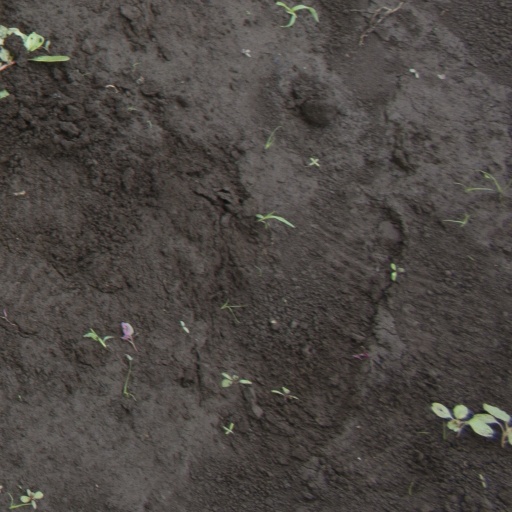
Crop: soybean